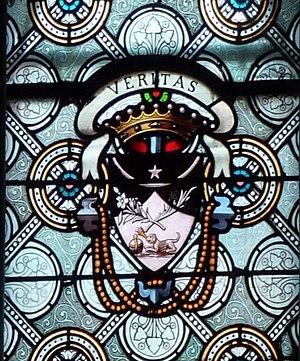
Vitrail avec le blason des dominicains et Veritas de la Chapelle Saint-Thomas Oullins
L'école Saint-Thomas d'Aquin-Veritas à Oullins, créé en 1833, est un établissement privé catholique d'enseignement secondaire et supérieur, situé au 56/70 rue du Perron à Oullins. Il fait partie d'un centre scolaire réunissant également une antenne à Saint-Genis-Laval où se trouve un collège, une antenne à Mornant où se trouve une école primaire avec maternelle ainsi qu'un collège et un lycée, et une dernière antenne à Givors où se trouvent deux écoles primaires avec maternelle ainsi qu'un collège, le lycée professionnel étant transféré sur d'autres structures. Elle est appelée par l'abréviation de « St Thom' » ou « St Thomas » par les élèves. Le centre scolaire rassemble près de 3 700 élèves et étudiants.